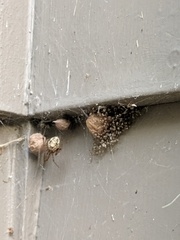
Species: Parasteatoda_tepidariorum